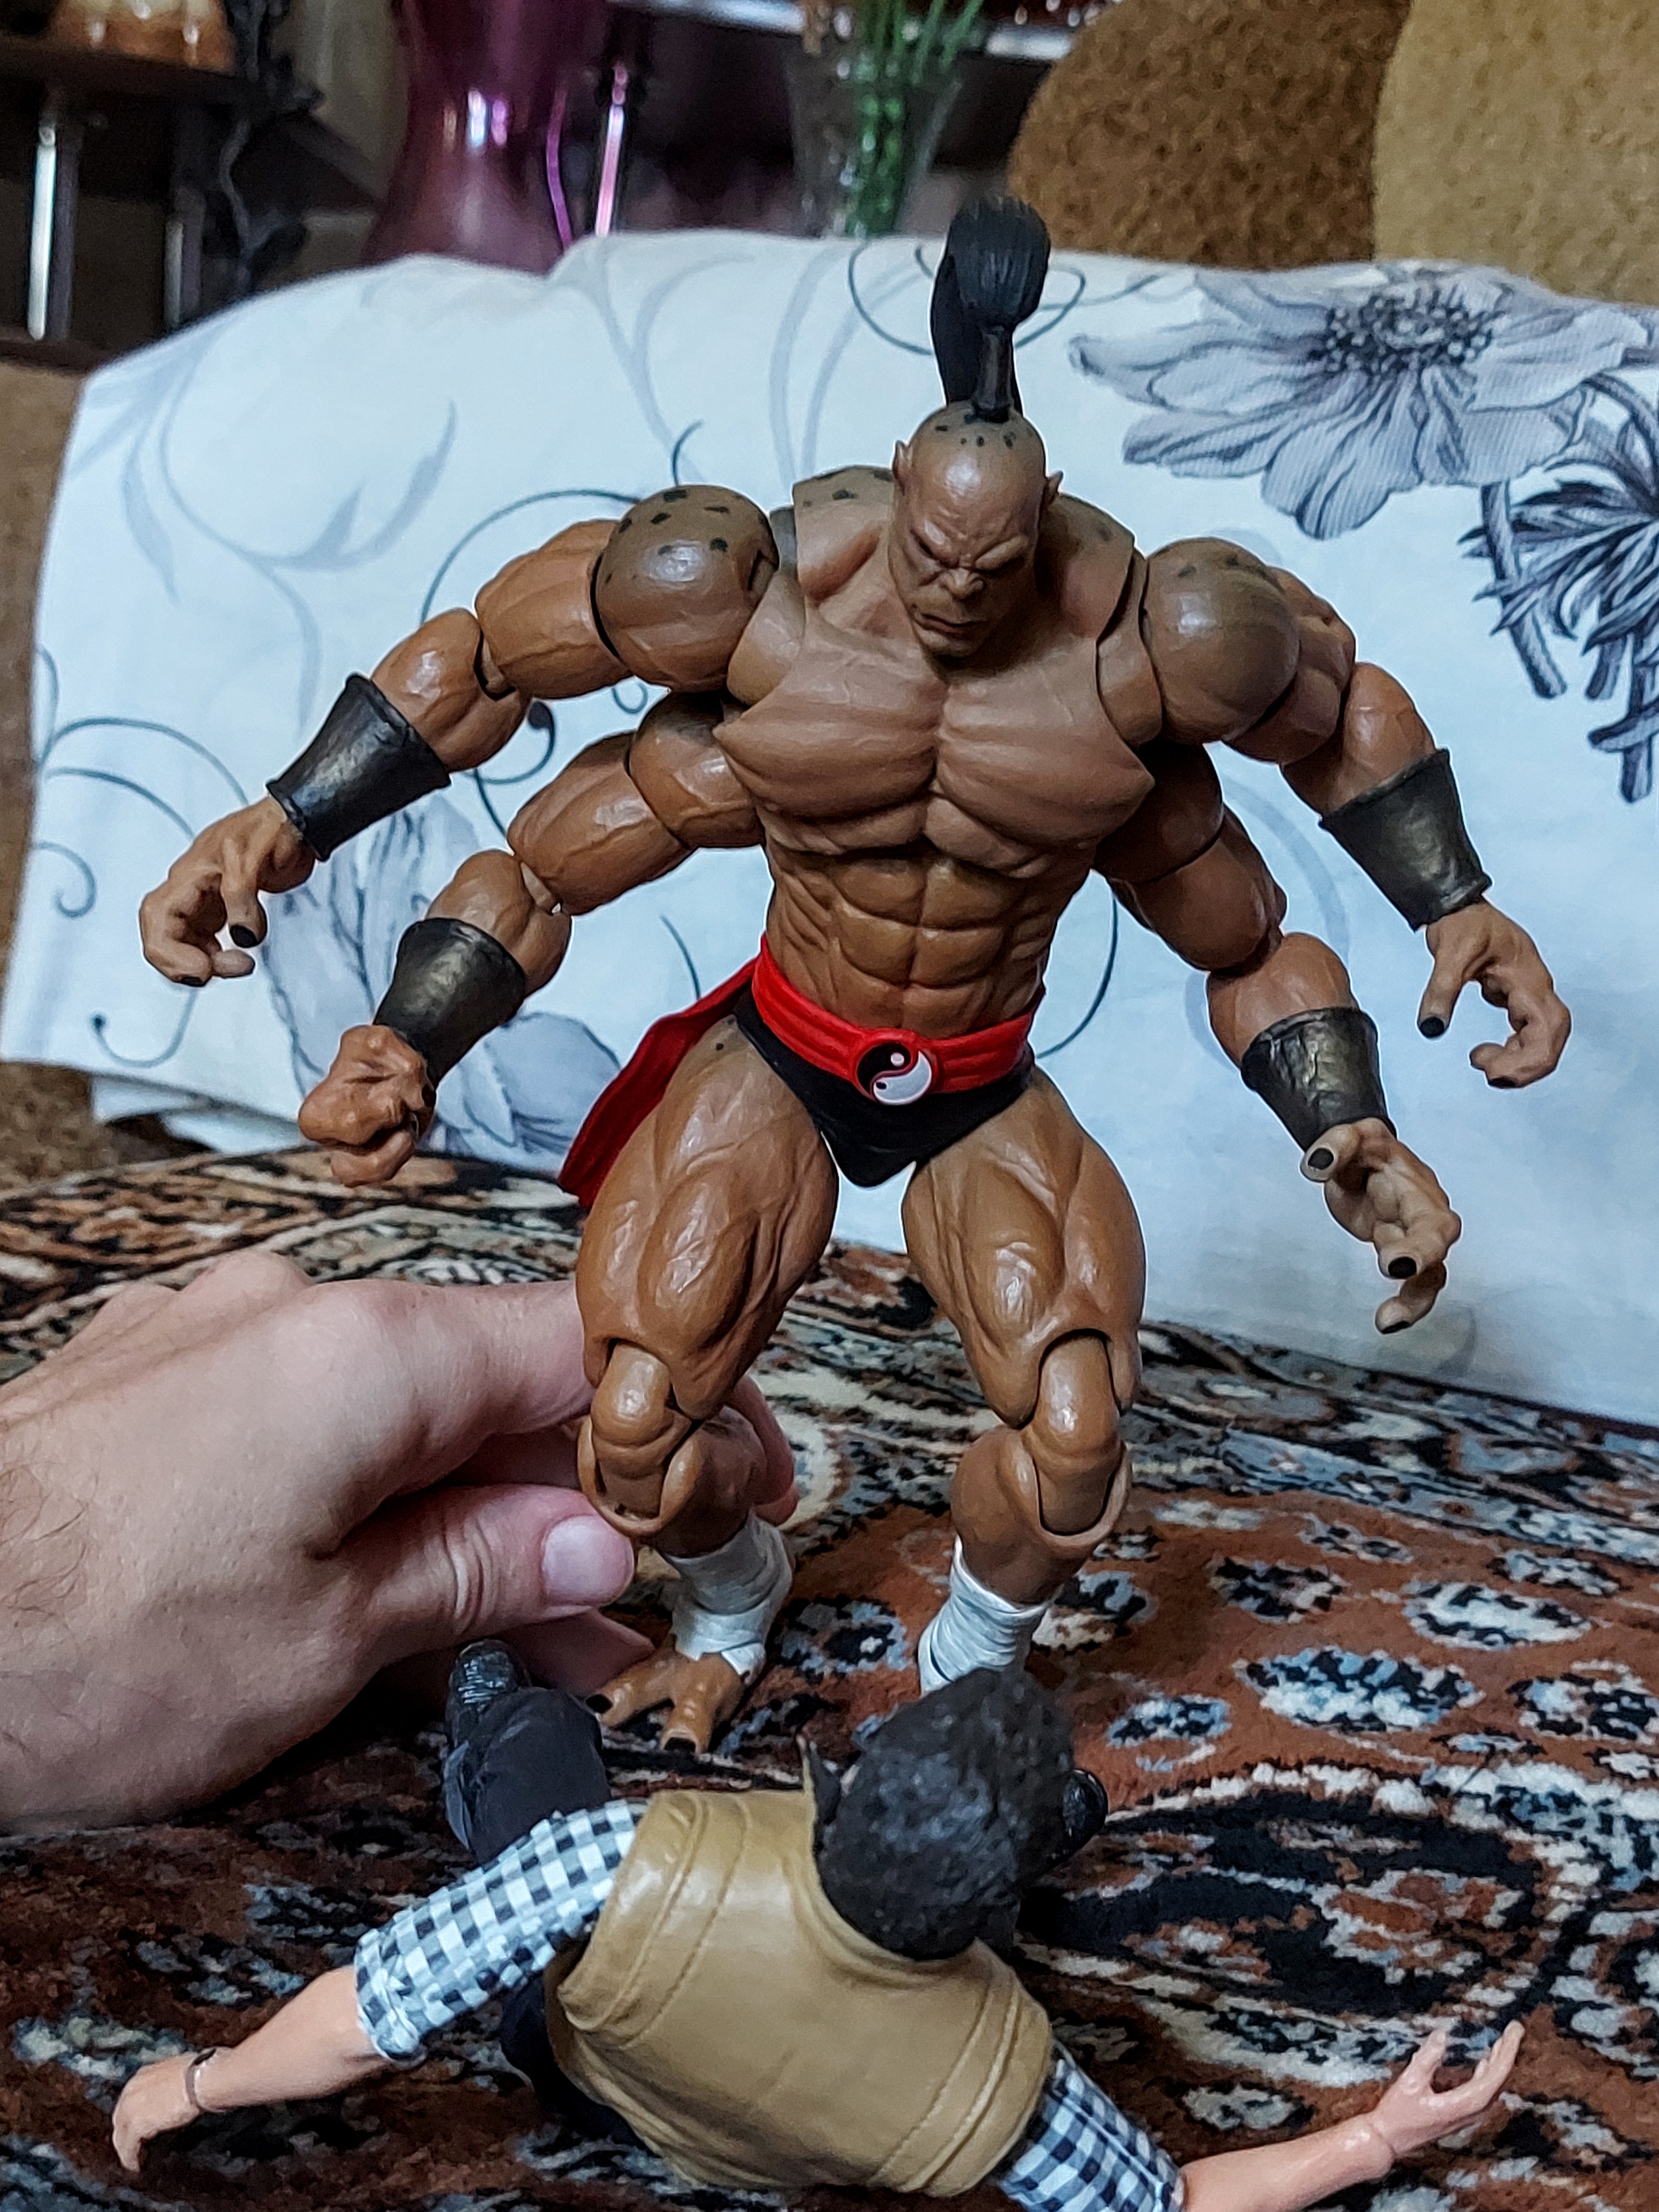
Shokan, storm, collectibles, warrior, fighter, action, figure, toy, art, chest, cartoon, Barechested, bodybuilder, event, fictional character, action figure, metal, contact sport, fiction, flesh, collectable, figurine, combat sport, hero, illustration, competition event, action film, costume, armour, mythology, bodybuilding